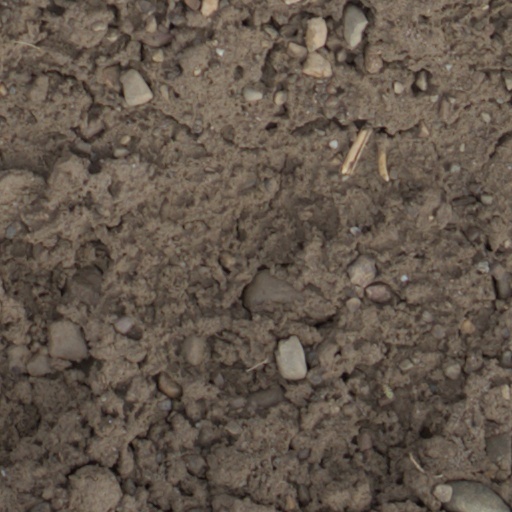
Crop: wheat